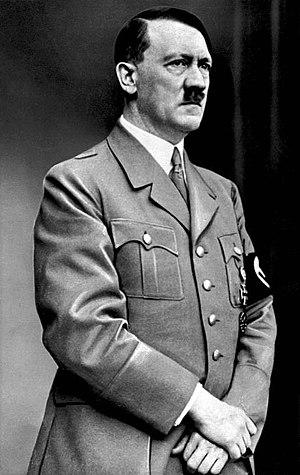
August Edler von Meyszner est un officier de la gendarmerie fédérale autrichienne né le 3 août 1886 à Graz, en Cisleithanie, et exécuté le 24 janvier 1947 à Belgrade.
Paul Iᵉʳ de Grèce, roi des Hellènes et prince de Danemark, est né à Tatoï le 14 décembre 1901 et mort à Athènes le 6 mars 1964. Troisième et dernier fils de Constantin Iᵉʳ de Grèce, il règne de 1947 à 1964.
Hitler, une carrière ou L'Aigle avait deux têtes est un film documentaire allemand réalisé par Joachim Fest et Christian Herrendoerfer, sorti en salles le 8 juillet 1977 en Allemagne de l'Ouest. Ce documentaire retrace l'ascension et la chute d'Adolf Hitler et sur le contenu basé sur la biographie de Joachim Fest, basé sur des images d'archives. Dans la version française, la narration est assurée par Pierre Mondy.
Une moustache en brosse à dents est un style de moustache qui présente une ressemblance avec une brosse à dents du fait de sa taille. Une fois rasée sur les bords, en préservant les trois à cinq centimètres au-dessus du centre de la lèvre supérieure, la moustache est brossée verticalement.
Les Jeux olympiques sont un événement sportif international majeur, regroupant les sports d'été et les sports d'hiver, auxquels des milliers d’athlètes du monde entier participent.
Frederika de Hanovre, princesse de Hanovre et de Brunswick puis, par son mariage, reine des Hellènes et princesse de Danemark, est née le 18 avril 1917 à Blankenburg, dans le duché de Brunswick, et morte le 6 février 1981 à Madrid, en Espagne. Épouse du roi Paul Iᵉʳ, elle règne, avec lui, sur la Grèce de 1947 à 1964.